John C. Handy

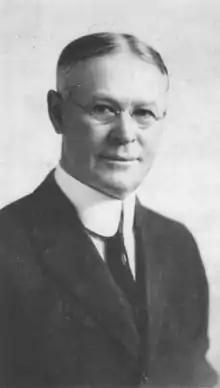
Francis J. Heney represented Handy's abused wife in their divorce trial and eviction proceeding despite repeated death threats from Handy. When Handy attacked him, Heney killed him in self-defense.

At noon on Thursday, September 24, 1891, Francis Heney's brother Ben, who had been helping guard Francis, was in San Francisco attending to family business. Francis Heney left his office for lunch. His secretary Lautaro Roca was to join him momentarily. Handy waited outside the courthouse, and a half-block away at Pennington St. and Church Ave., as Heney walked past Handy, Handy suddenly shouted and grabbed the smaller man from behind, whirled him around, seized Heney by the throat and pushed him against a wall, choking him with all his might. Handy then let go and hit Heney in the face, saying, "Take that you son of a bitch." Heney broke away and ran, pulling a pistol from his pocket. The noon-time crowd around the courthouse saw the fracas. Some shouted, "Don't shoot! Don't shoot!" Handy grabbed the pistol and tried to take the weapon from Heney. The two men struggled for control of it when it discharged, striking Handy in the lower abdomen. Handy, although wounded, lifted the smaller Heney off the ground and then both men fell to the street, still grappling for the revolver. But Heney refused to release his grip on the pistol while Handy still struggled for it. Deputy Sheriff John Wiegle and several other people finally removed the gun from Heney's grip and Handy's fingers from Heney's hands.